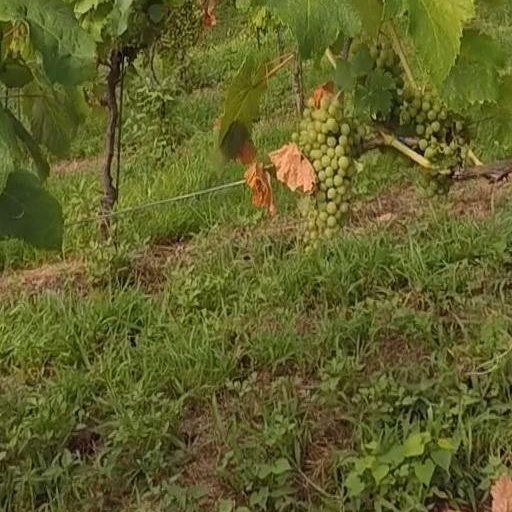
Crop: grape